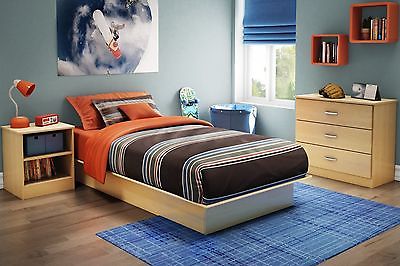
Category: cabinet